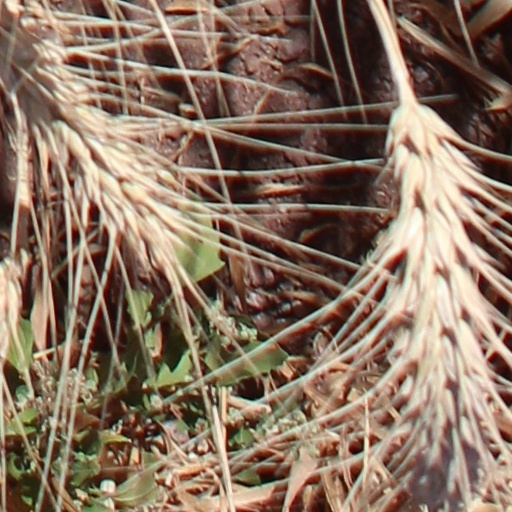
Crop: wheat